Kondana Caves

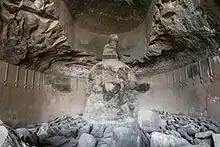
Chaitya dagoba.

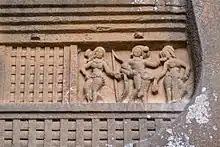
Chaitya façade detail.

The bases with the lower parts of all the thirty columns that surrounded the nave, as well as that of one of the two irregular columns that once ornamented the front, have also decayed, and positions only of most of them can now be ascertained. Between these two latter pillars a wooden screen or front originally filled the opening to a height of about 10 or 12 feet, in which were the doorways leading to the interior and it was fixed to them, as seems to have been the case with all the earlier caves. The Chaitya Cave at Bhaja and that at Kondane had similar fronts constructed in wood. The caves at Bedsa and Karla are apparently among the earliest, where these screens were carved in the rock instead of being erected in the more perishable material.